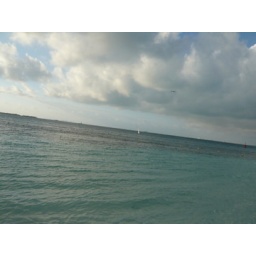
water n sky in the morning